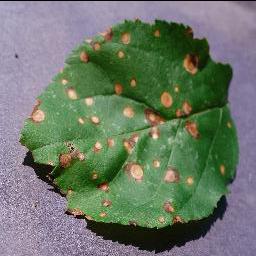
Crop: apple
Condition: black_rot